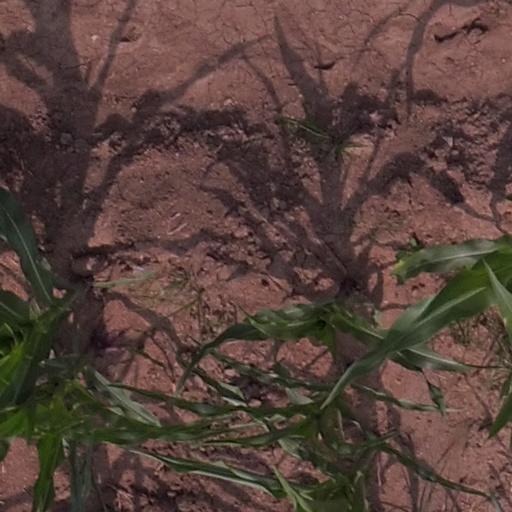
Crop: maize; corn